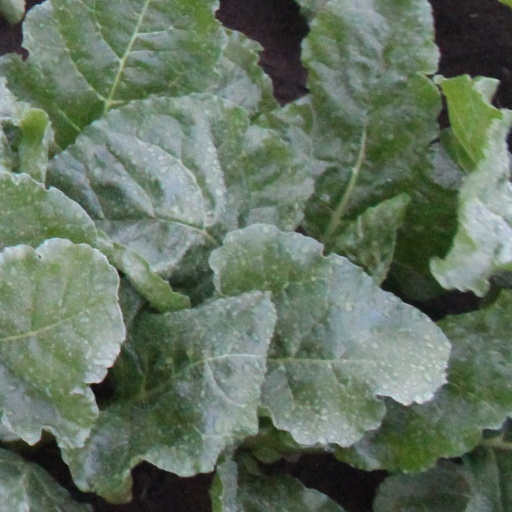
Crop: sugar beet